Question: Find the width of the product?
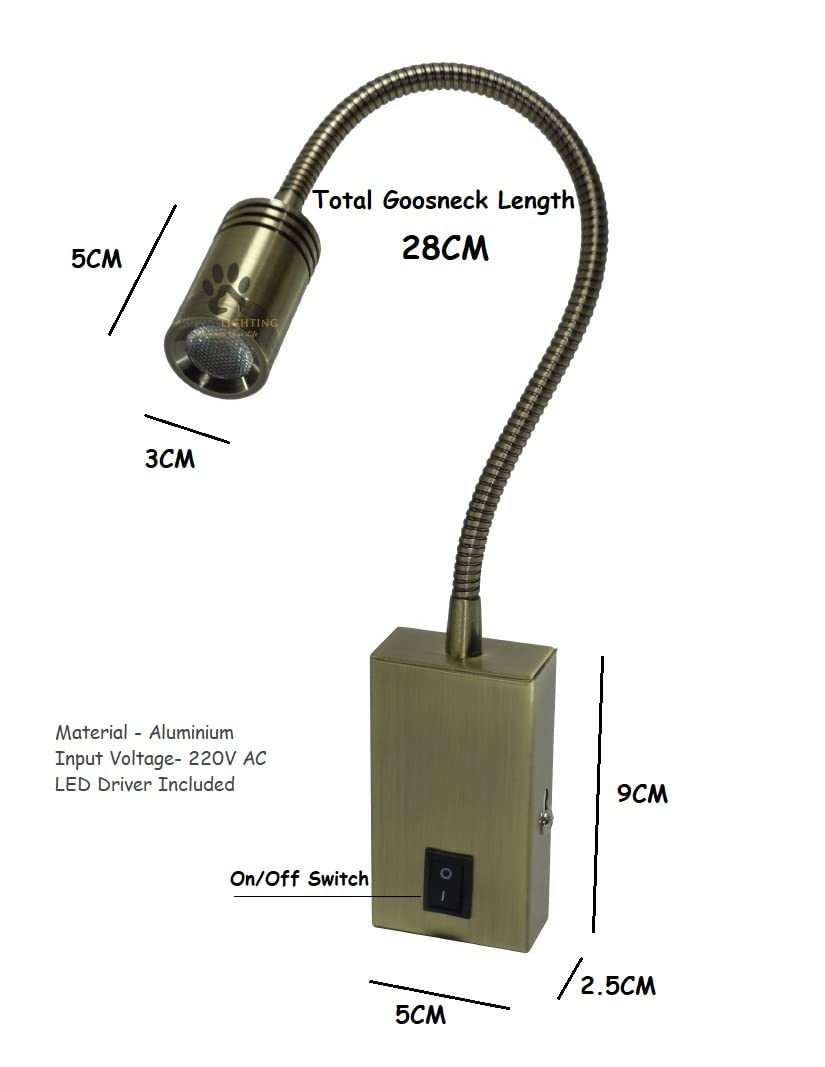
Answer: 5.0 centimetre